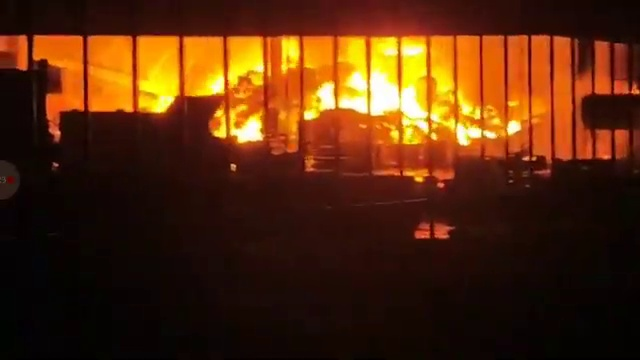
Fire: no
Smoke: yes